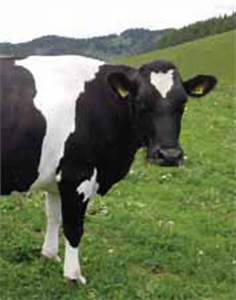
Label: cow